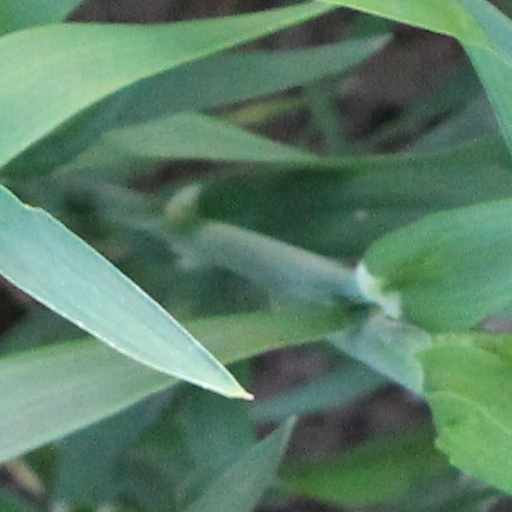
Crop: wheat